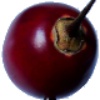
Label: Tamarillo 1